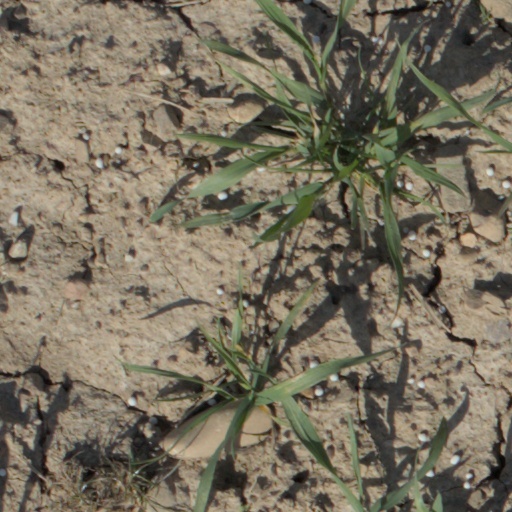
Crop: wheat